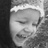
Emotion: happy